Thomas Losse-Müller

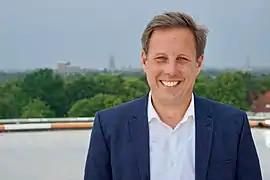
Losse-Müller in 2021

Thomas Losse-Müller (born 3 April 1973) is a German politician. He is a member of the Social Democratic Party of Germany and former Leader of his Party in the Landtag of Schleswig-Holstein.